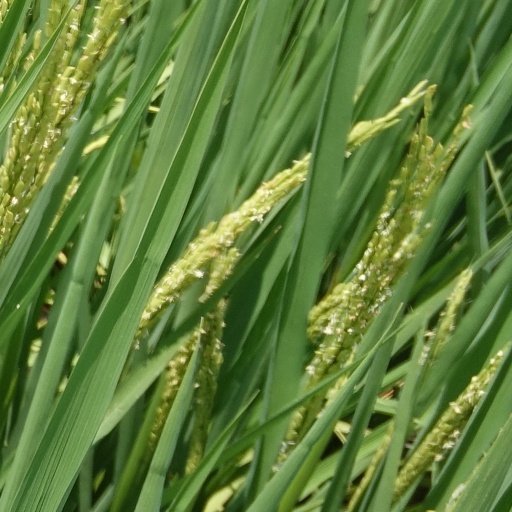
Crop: rice